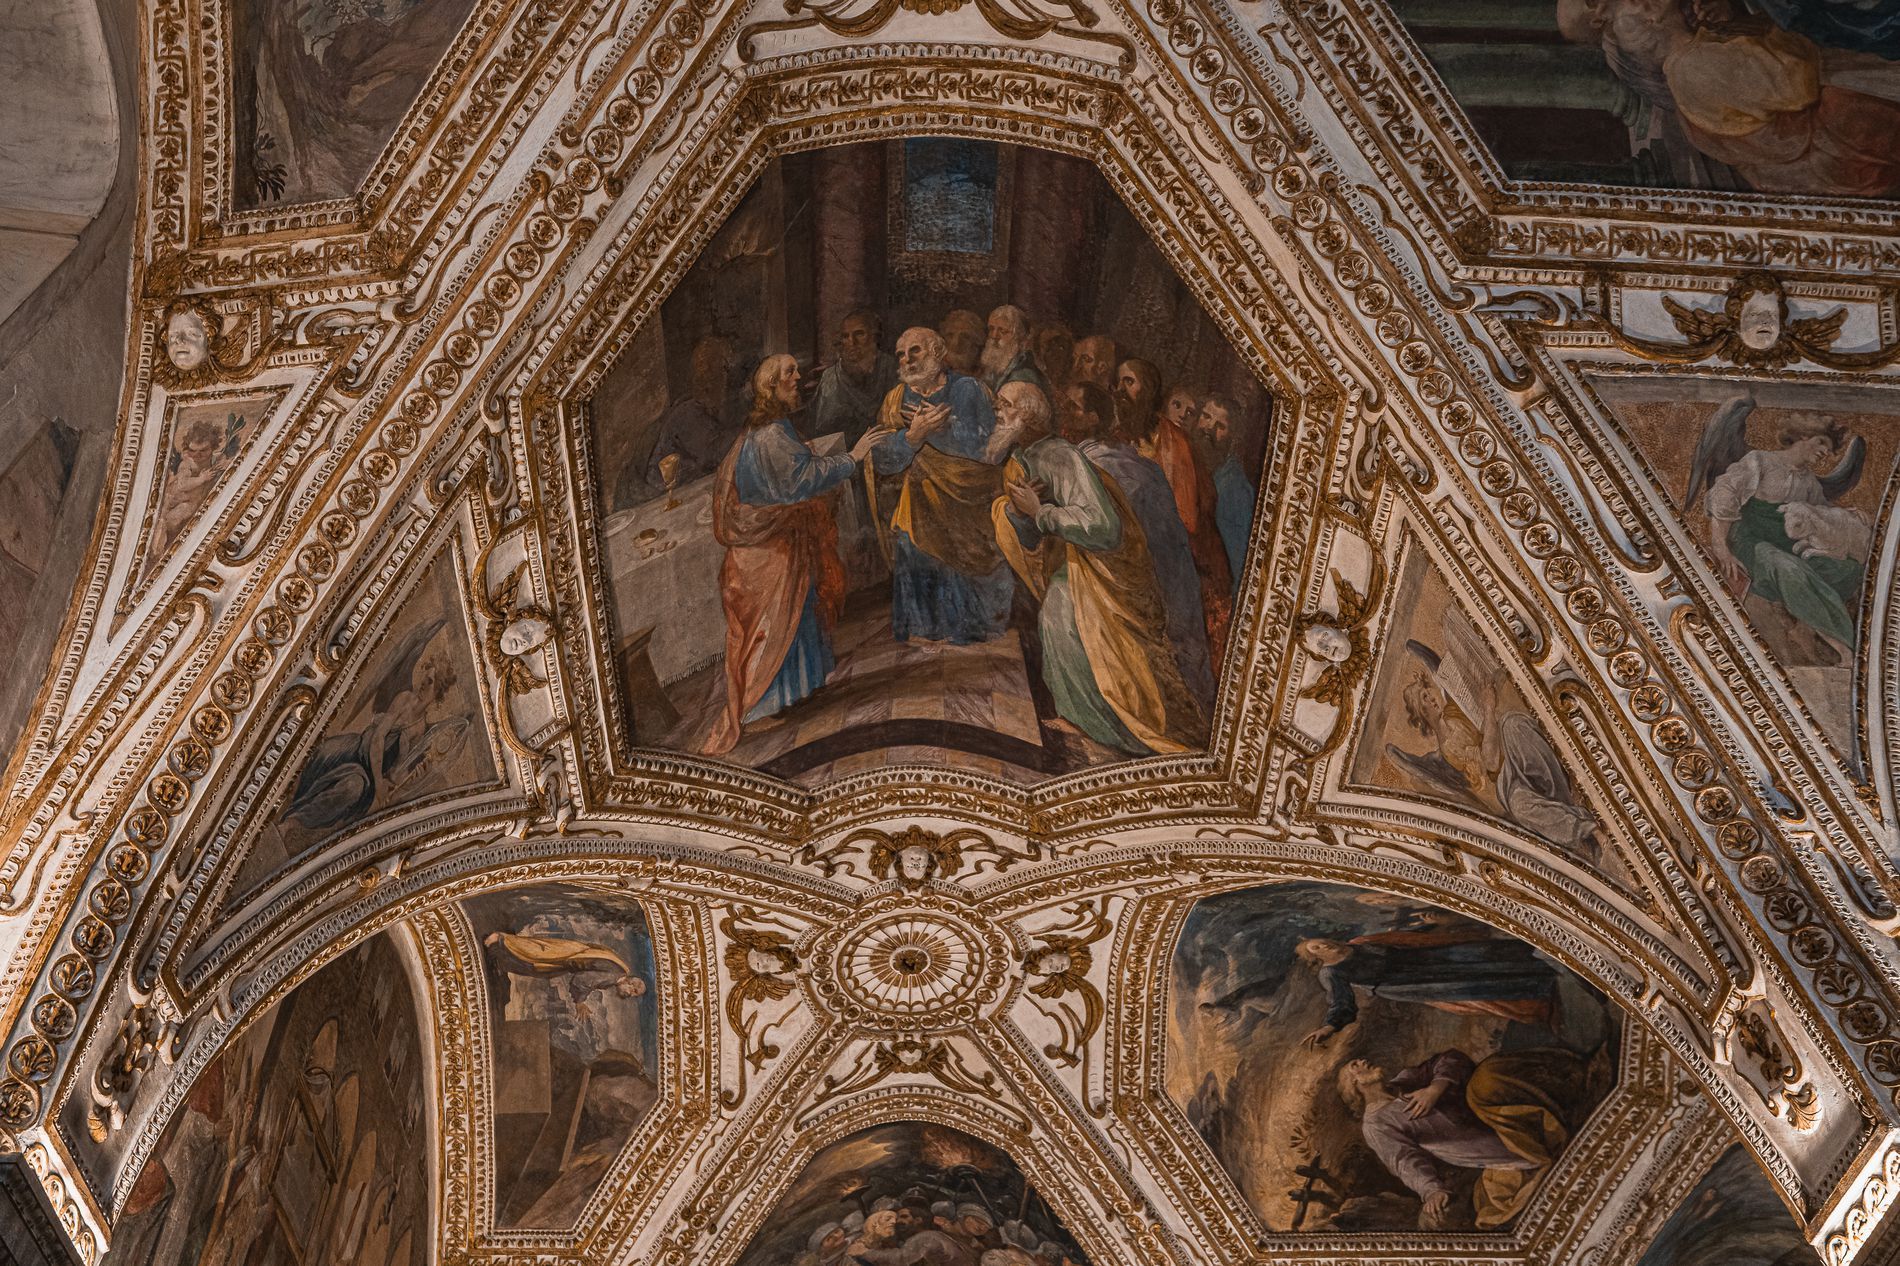
Holy Spirit
A classic cathedral ceiling decorated with religious paintings and gold ornaments in an elaborate and majestic Renaissance style.
The camera angle is from the bottom up, the atmosphere is calm and contemplative, the mood is spiritual, the colors are golden and beige, the lighting is soft, and the photography is a classic documentary with a precise architectural style.
Labels: Altar, Architecture, Building, Church, Prayer, Adult, Female, Person, Woman, Bride, Wedding, Male, Man, Face, Head, Apse, Crypt, Arch, Cathedral, paintings